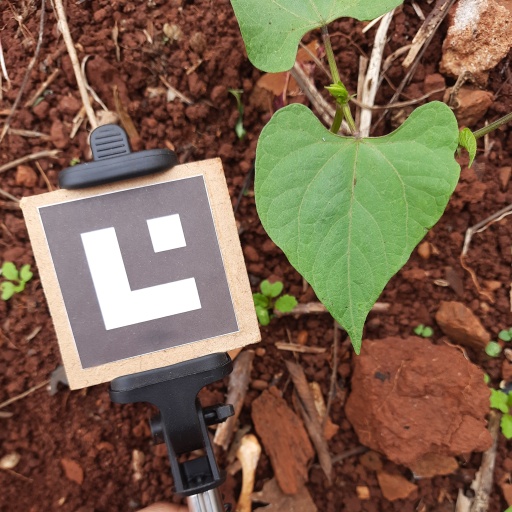
Observations: flat surface, no eating holes, under shade